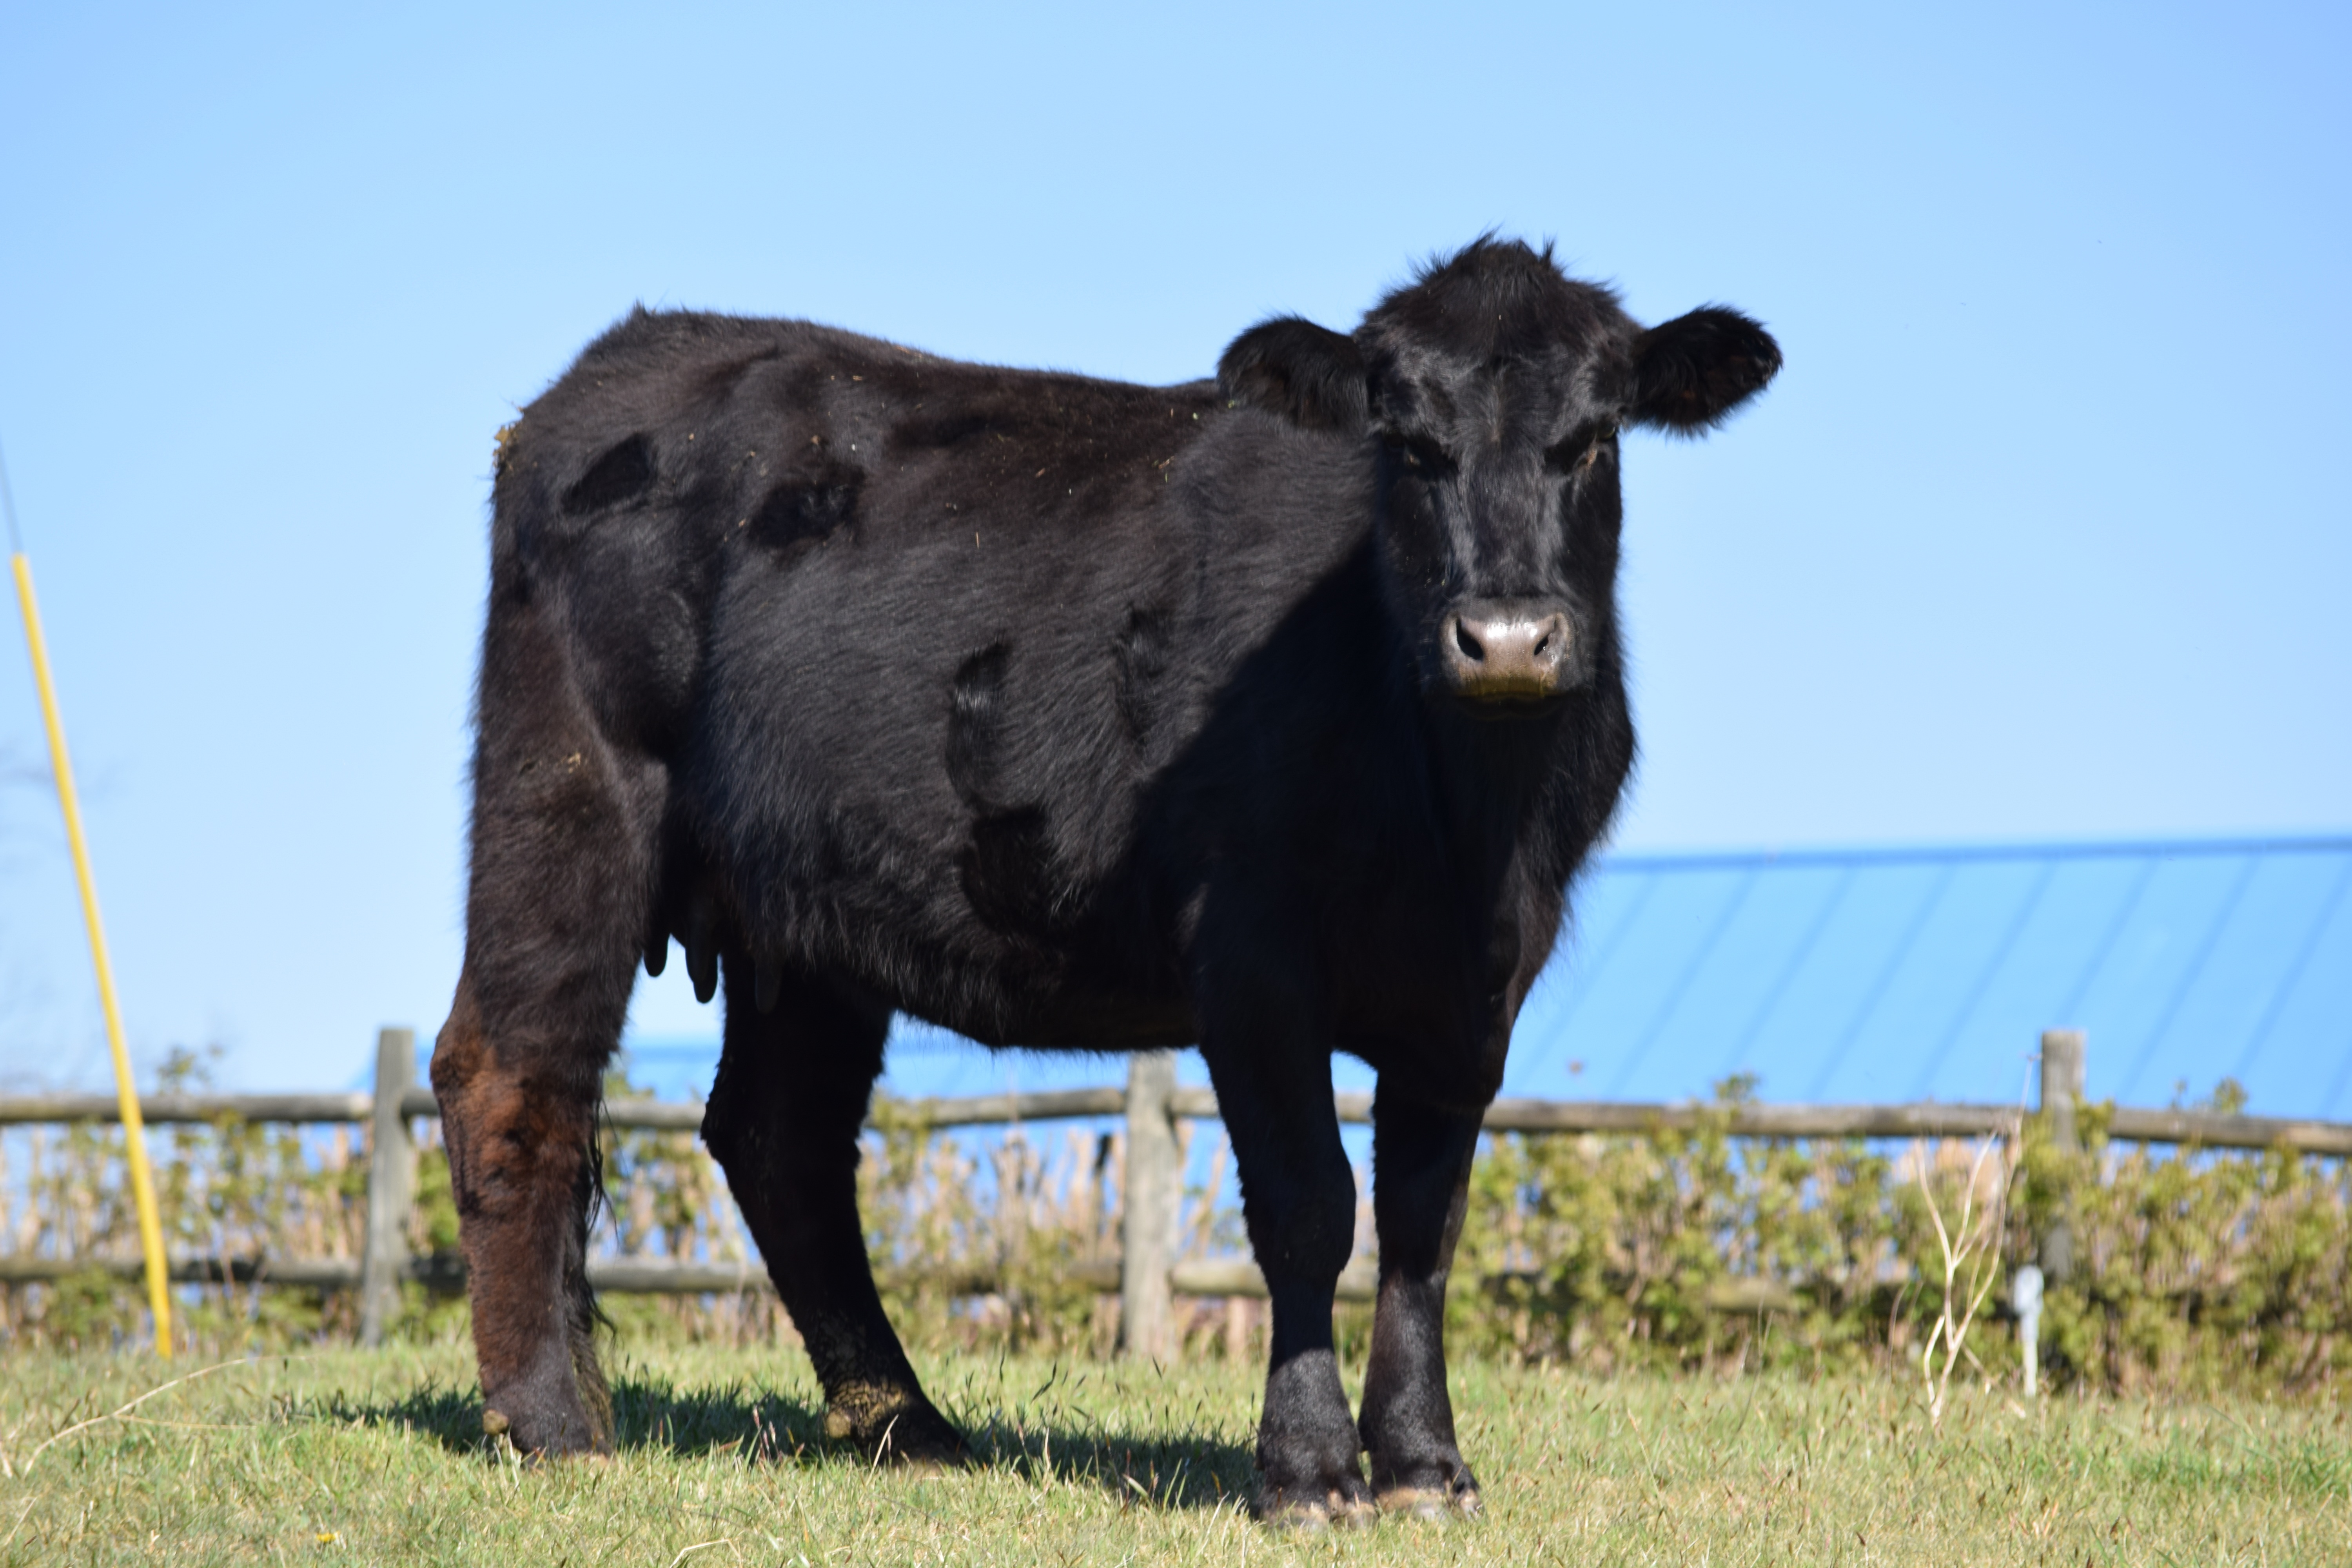
nature, grass, sky, field, farm, meadow, animal, country, cow, farming, pasture, grazing, mammal, black, beef, bovine, fauna, bull, grassland, vertebrate, rural area, black cow, dairy cow, cattle like mammal, cow goat family